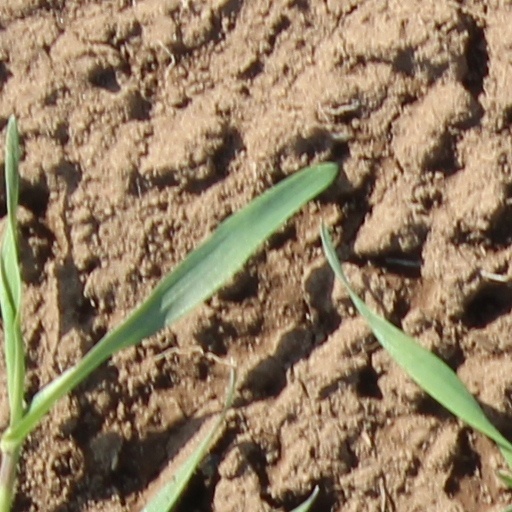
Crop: wheat